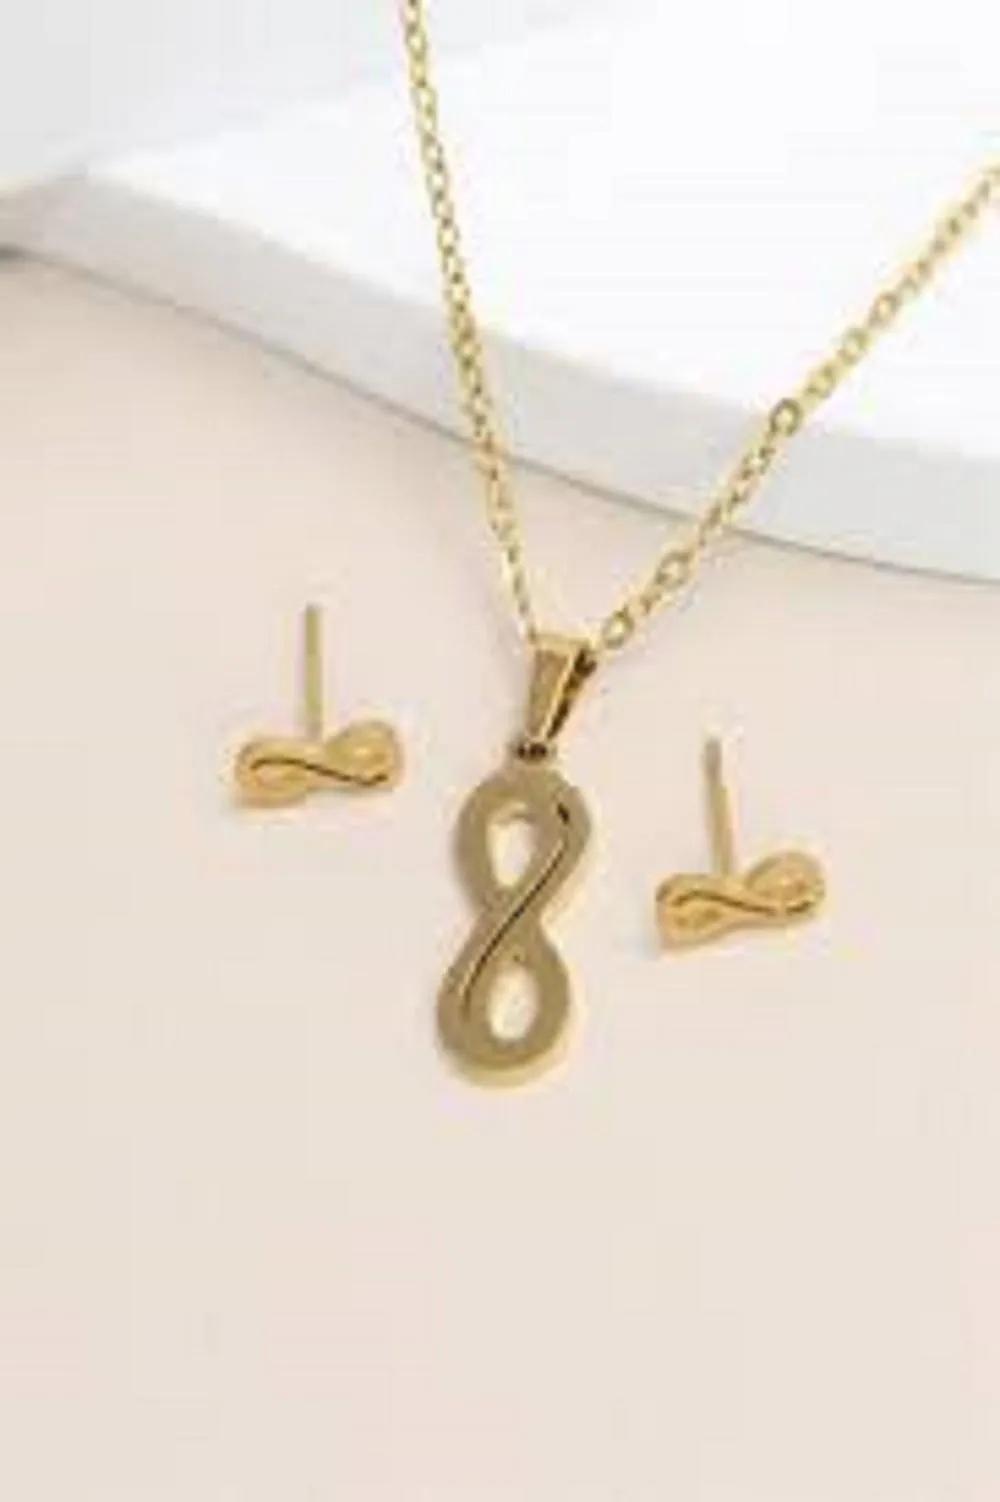
 Raasya 22K Gold plated minimal chail with earings Necklace set -Stainless stell, whaterproof & Anti-Tarnish, Fashion jewellery for women& Gilrls with Over one Year of Daily wear Durability
Type: Necklaces
Brand: Raasya
Price: Rs. 398
 RaaSya Introducing our exquisite Stone Work Oxidised Silver Plated Long Necklace Set, specially designed for girls who appreciate elegance and style. This stunning jewelry set combines traditional craftsmanship with contemporary design elements to create a captivating accessory that will enhance any outfit. The necklace features a long chain made from high-quality silver plated metal with an oxidized finish. This unique oxidized effect adds depth and character to the necklace, giving it a vintage and antique appearance. The length of the chain is carefully chosen to complement a variety of necklines, making it versatile for different occasions. The highlight of this necklace set is the intricate stone work embellishments. Delicately crafted using vibrant and sparkling stones, these embellishments add a touch of glamour and sophistication to the piece. The stones are strategically placed along the chain, creating a beautiful and eye-catching pattern that instantly grabs attention. The set includes matching earrings that mirror the design of the necklace, completing the look with elegance and symmetry. The earrings feature a secure hook closure, ensuring they stay comfortably in place throughout the day or evening. Whether you’re attending a wedding, a festive celebration, or a casual gathering, this Stone Work Oxidised Silver Plated Long Necklace Set is the perfect accessory to elevate your style. It also makes a thoughtful and memorable gift for birthdays, anniversaries, or any special occasion.